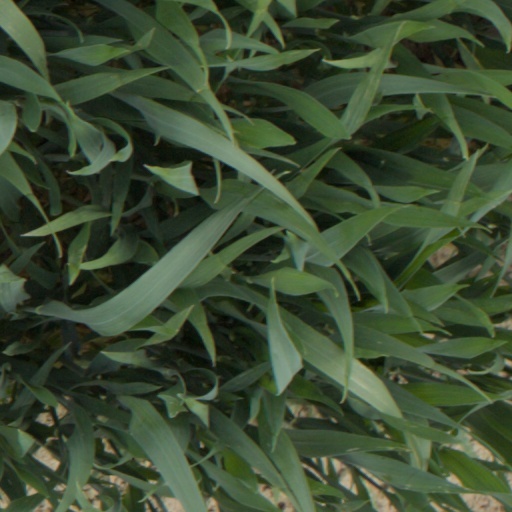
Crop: wheat